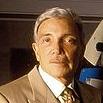
Age: 62